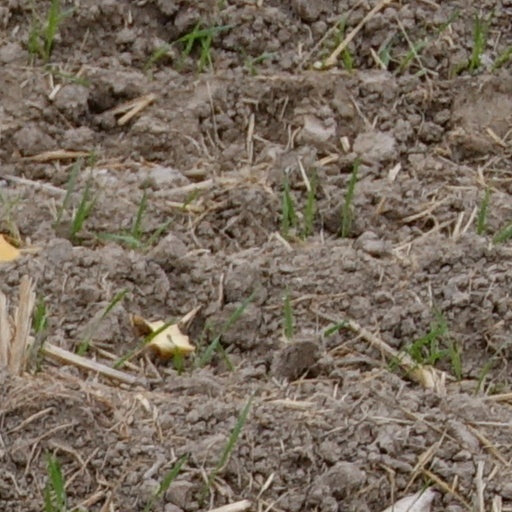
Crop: wheat